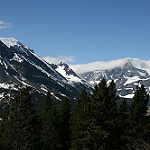
Label: glacier